Trakia University

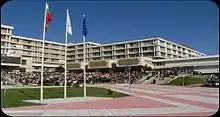
The campus seen in 2011

The Trakia University or Thrace University ("Trakiyski universitet") is a Bulgarian university in the city of Stara Zagora. It was named after the historical region of Thrace and was established in 1995.